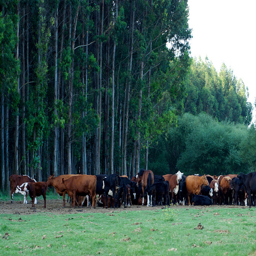
a herd of cows on a field of green grass
A large herd of black and white cattle in a green field.
Cows stand around in the grass in a pasture.
A LOT OF COWS ARE EATING GRASS AND LYING ON THE GROUND
a group of cows standing together in a field